Red Ensign (film)

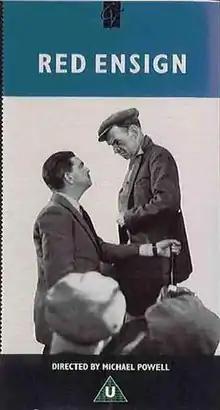
Red Ensign video cover: Barr confronts Manning's rabble-rouser

Red Ensign is a 1934 film directed by British filmmaker Michael Powell. It is an early low-budget "quota quickie".